KRXO-FM

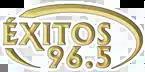
Previous KRXO-FM HD3 logo

Originally a relay for KEBC, K243BJ/KRXO-FM-HD3 flipped to Top 40/CHR as "Now 96.5" on September 12, 2013. In November 2014, "Now" was moved to K225BN/KOMA-HD2 and rebranded as "Now 92.9"; after the move, K243BJ/KRXO-FM-HD3 flipped to a Spanish oldies format. On May 1, 2025, K243BJ/KRXO-FM-HD3 changed their format from Spanish oldies to Spanish CHR, branded as "Ritmo 96.5".